Andri Xhahu

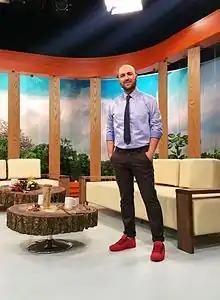
Xhahu as the presenter of "Mirëmëngjes fundjavë" on RTSH, 2017

Andri Xhahu (born 30 April 1987) is an Albanian television and radio presenter, journalist and editor, who works for RTSH. Since 2012, he has served as the commentator and spokesperson for the Eurovision Song Contest.